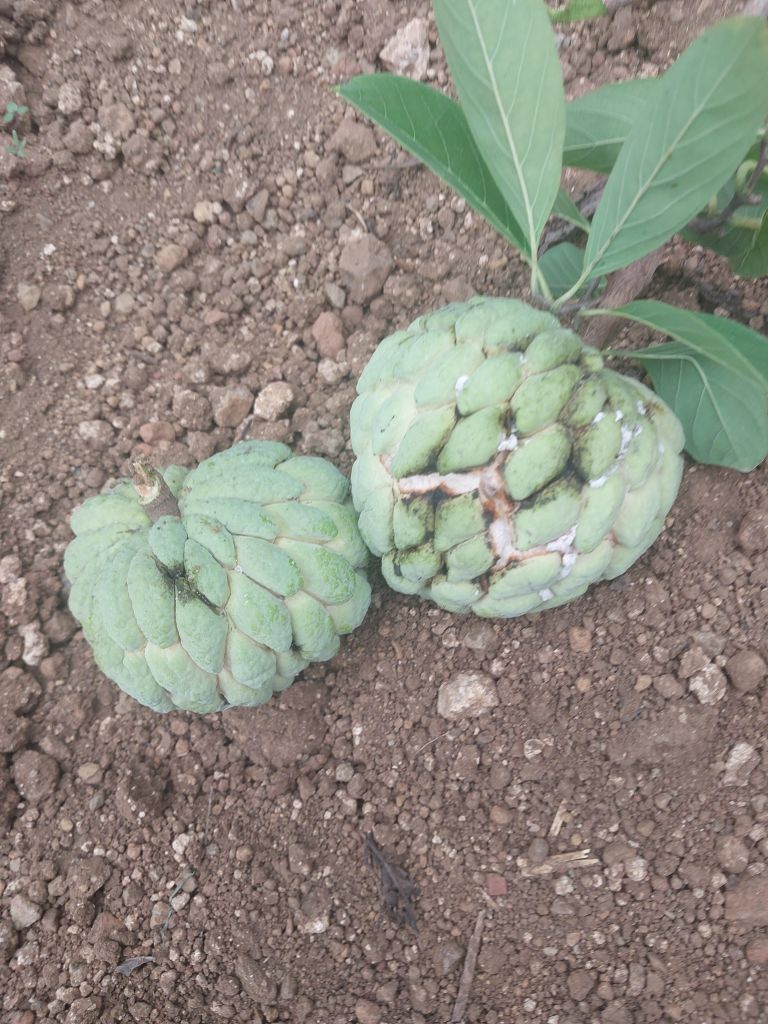
Disease label: Athracnose